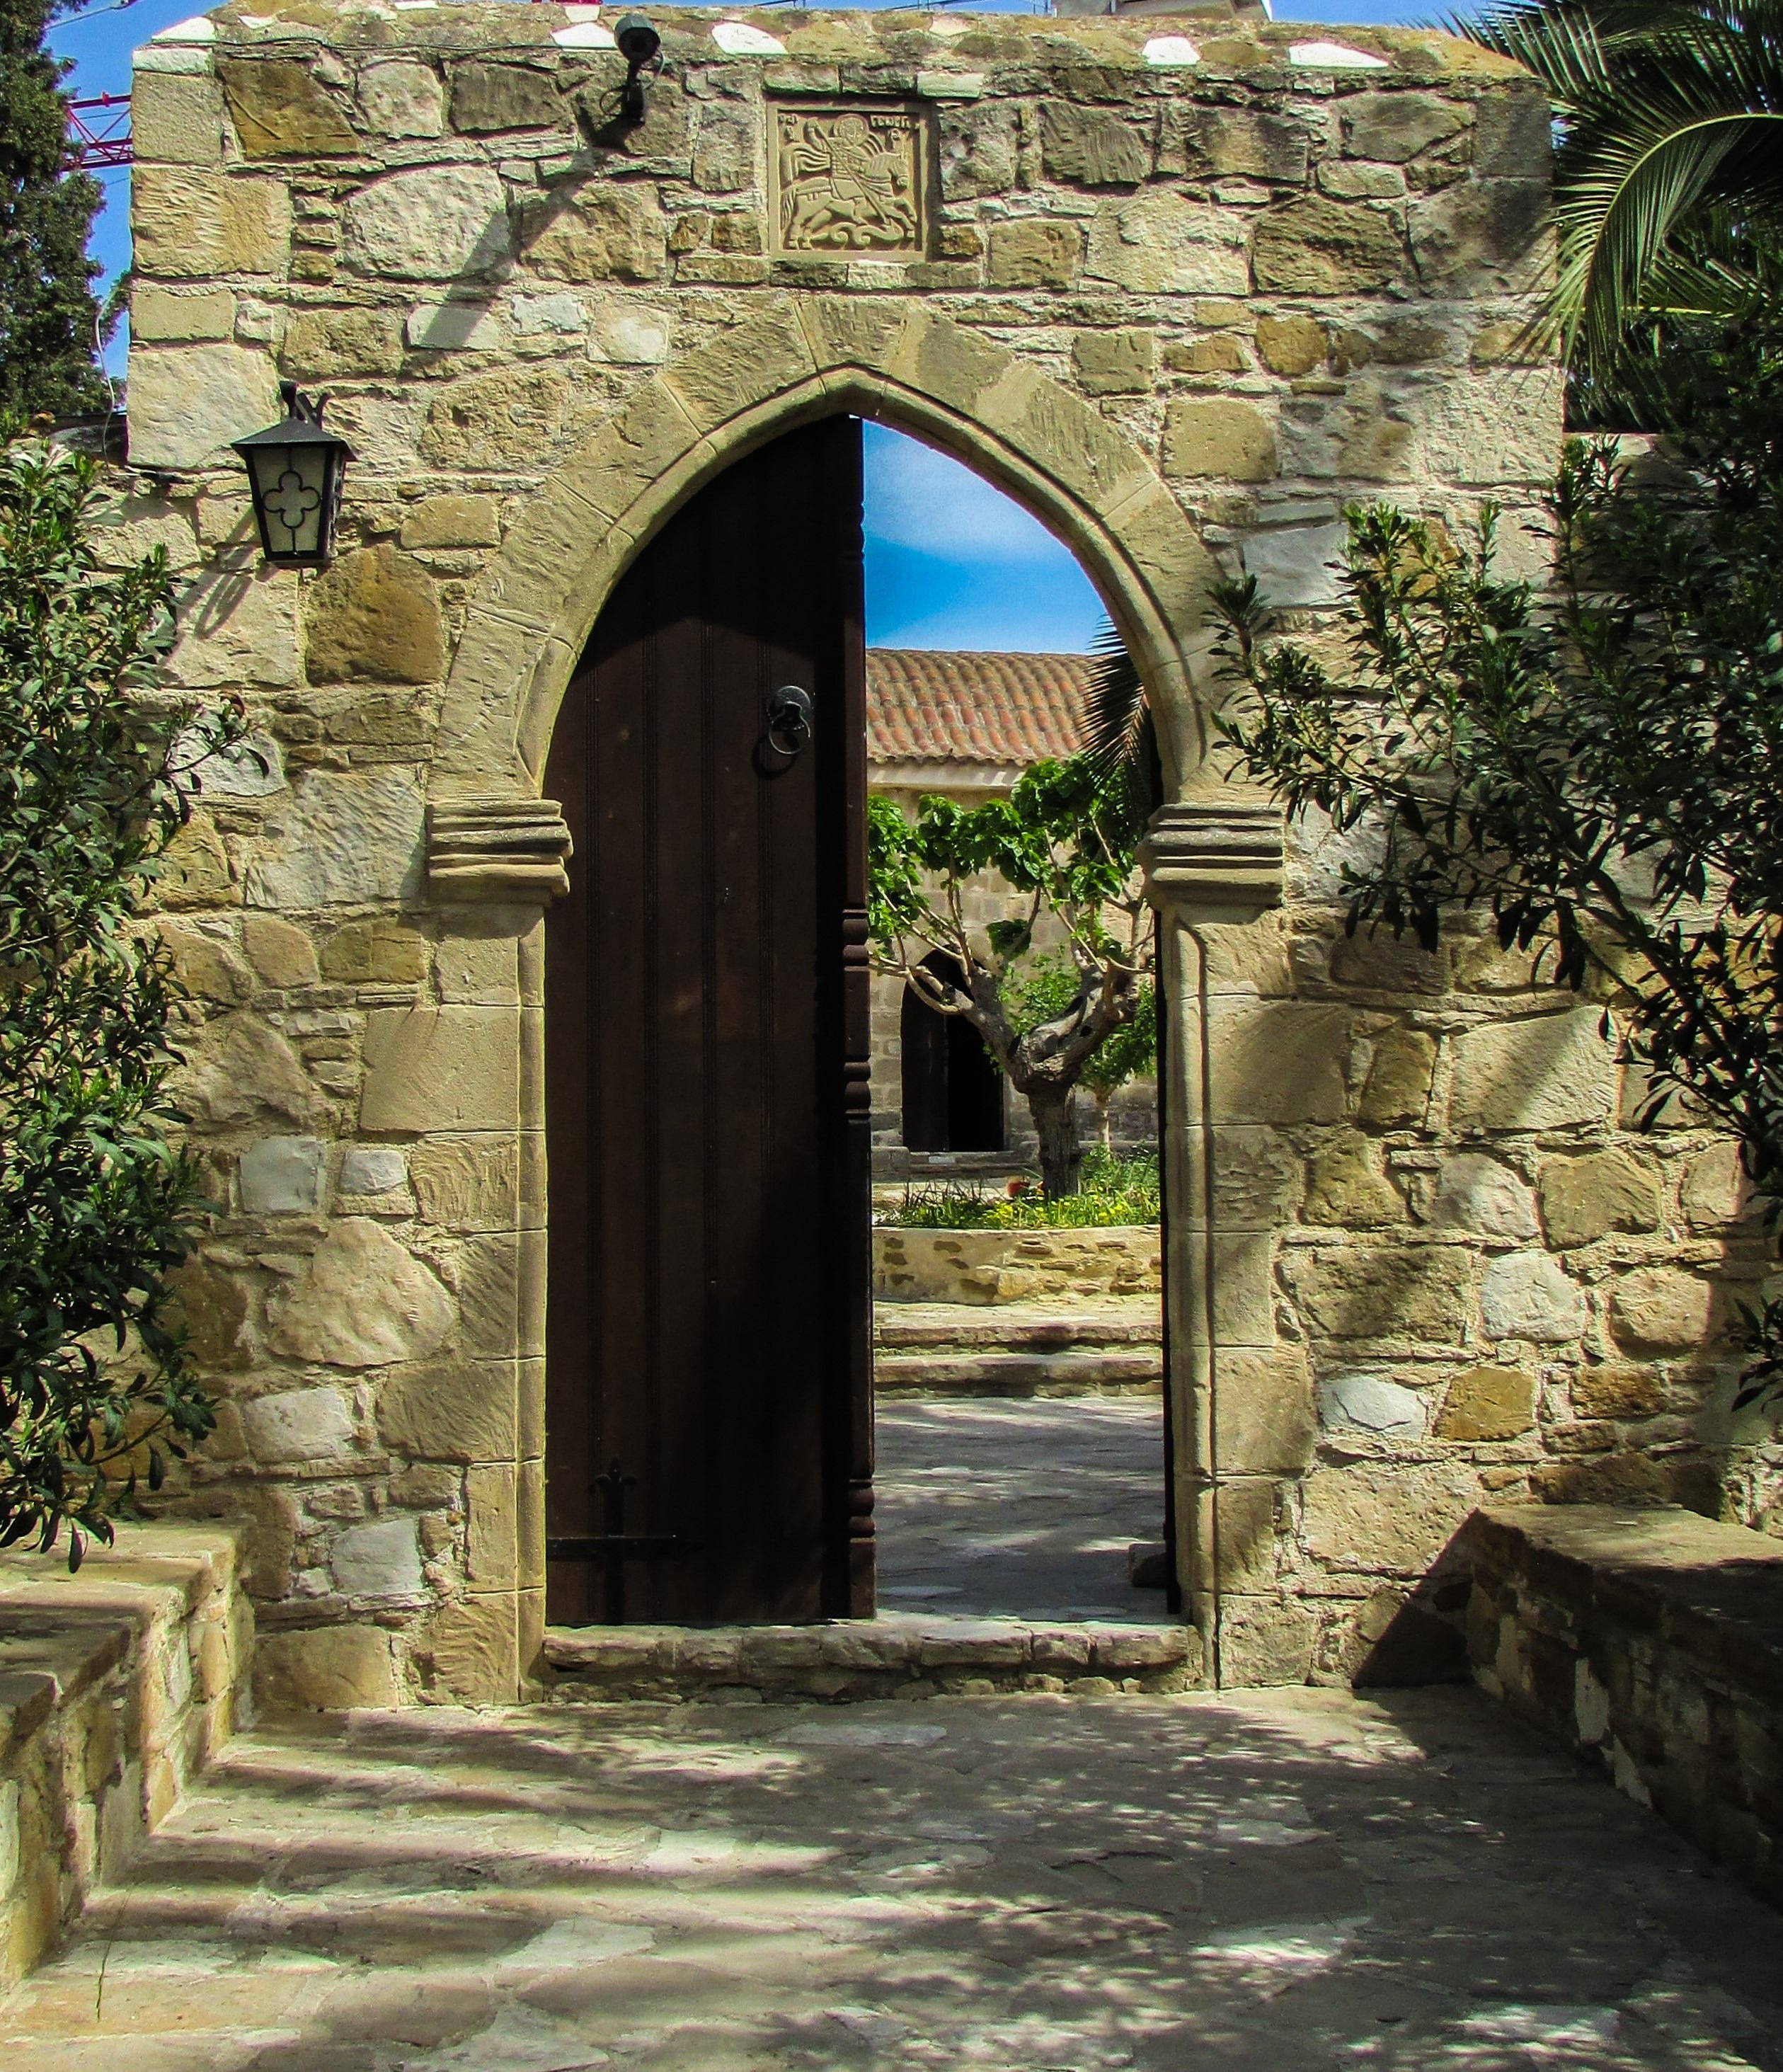
rock, architecture, building, wall, arch, entrance, religion, chapel, place of worship, courtyard, ruins, monastery, orthodox, abbey, estate, middle ages, cyprus, ancient history, troulli, ayios georgios monastery